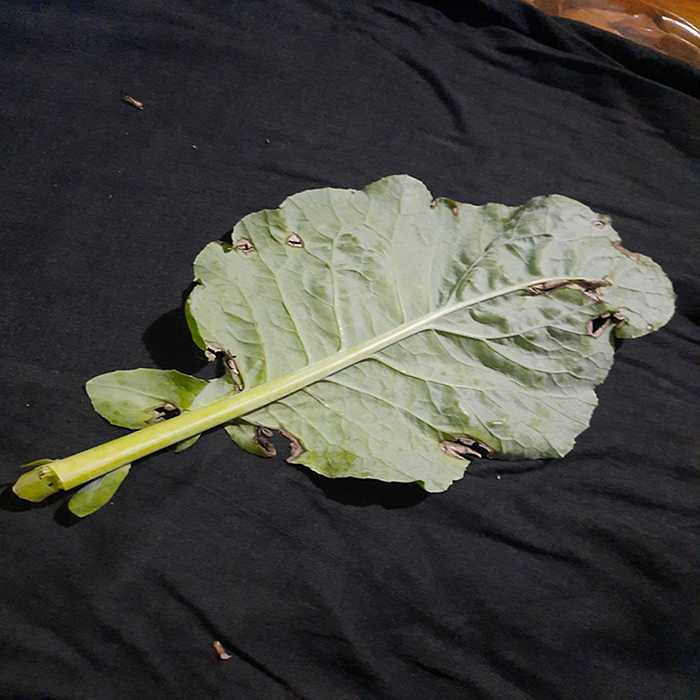
Plant: Cauliflower
Label: Downy mildew